Mohamed Maait

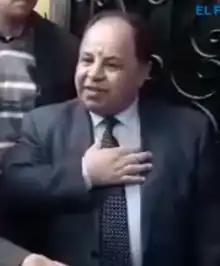
Mohamed Maait

Mohamed Maait is a former Egyptian politician who was minister of finance following his promotion from vice minister of finance for public treasury affairs and head of the Economic Justice Unit. He was named African Finance Minister of the Year in 2019.